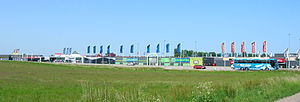
Holbæk Mega Center
Holbæk Mega Center
Holbæk Mega Center
Holbæk Mega Center er et indkøbscenter med 39 store butikker, fortrinsvis med særligt pladskrævende varegrupper.